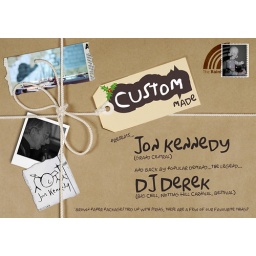
Parcel wrapped in mottled brown paper with cream cotton string and buff address label.